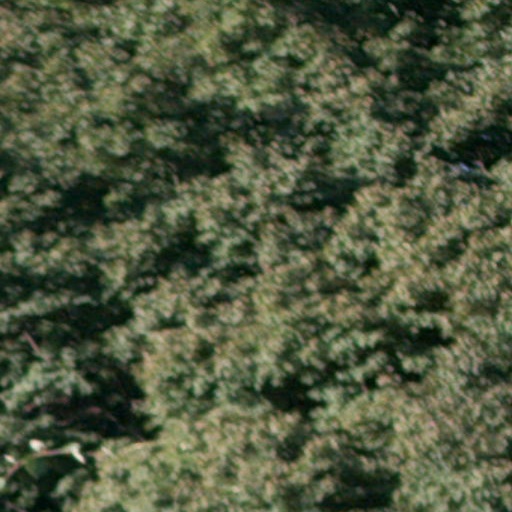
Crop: cassava